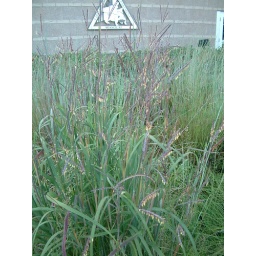
This beautiful grass was growing in the butterfly garden at the Conservation Center in Cape Girardeau Missouri.